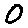
Label: 0